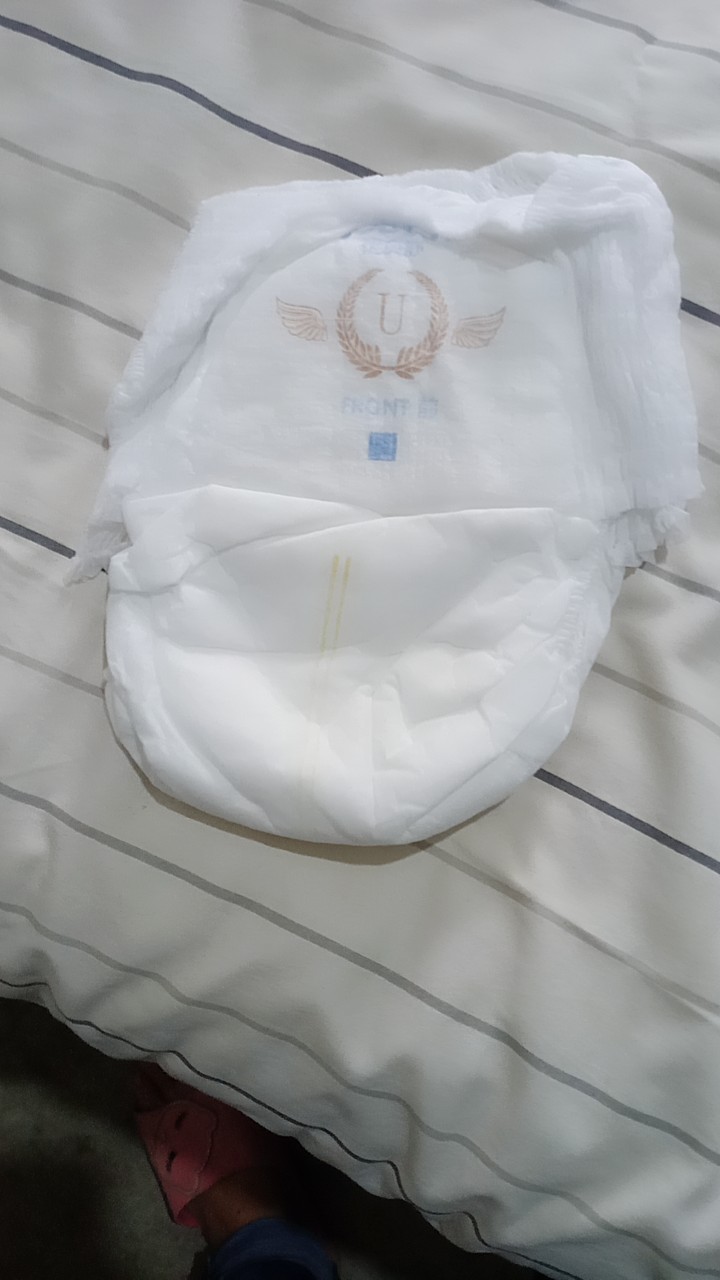
Label: trash